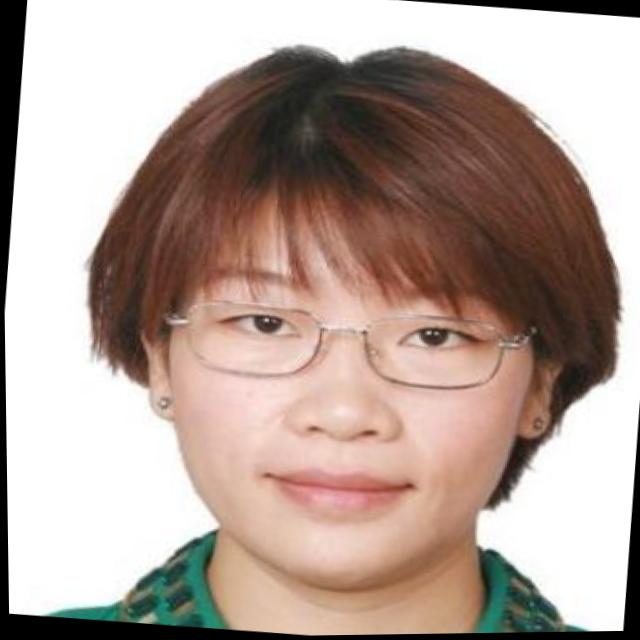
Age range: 21-44